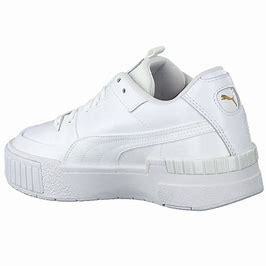
Brand: Puma
Model: Cali Sport